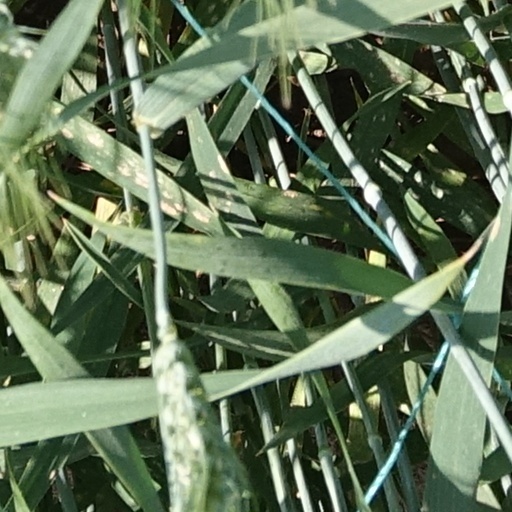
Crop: wheat